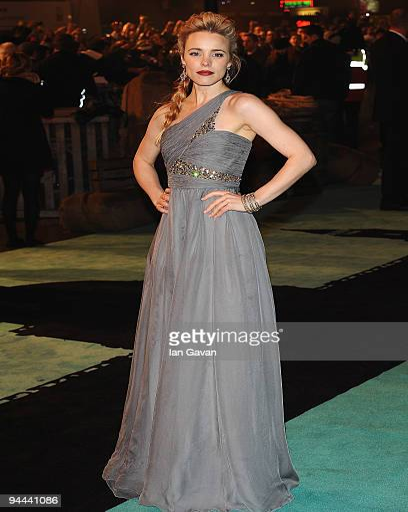
actor attends the world premiere of crime fiction film